Ringing Cedars' Anastasianism

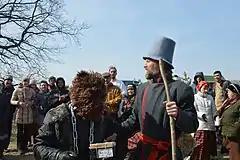
Anastasians gathered to celebrate the Annunciation

In Russia, Anastasianism has been subject of criticism from the Russian Orthodox Church, alarmed by the rise of Neopagan movements in the country, which, in the eyes of hierarchs of the Church, are "filling the void" left by the collapse of the great ideologies of the 20th century. Yet, opinions expressed by hierarchs of the Church tend to be confusing, lacking a deep understanding of the phenomenon and of the different ideological currents within it, so that the hegumen Seraphim of the Monastery of Saint Nicholas in Sargatskoye, Sargatsky District, Omsk Oblast complained that: